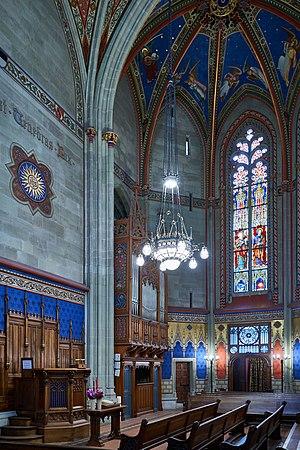
Genève - Cathédrale - Chapelle des Macchabées
La cathédrale protestante Saint-Pierre de Genève est depuis 1535 l'église protestante principale de Genève. Auparavant, elle fut pendant mille ans l'église cathédrale de l'évêque de Genève. Elle a été pour la dernière fois reconstruite entre les XIIᵉ et XVᵉ siècles, avec un portail datant du XVIIIᵉ siècle. Cette cathédrale est placée sous l'invocation de l'apôtre saint Pierre et porte à l'origine la dénomination « Saint-Pierre-ès-liens ». La cathédrale est aussi un « temple civique » où se tient l'assermentation du gouvernement cantonal.